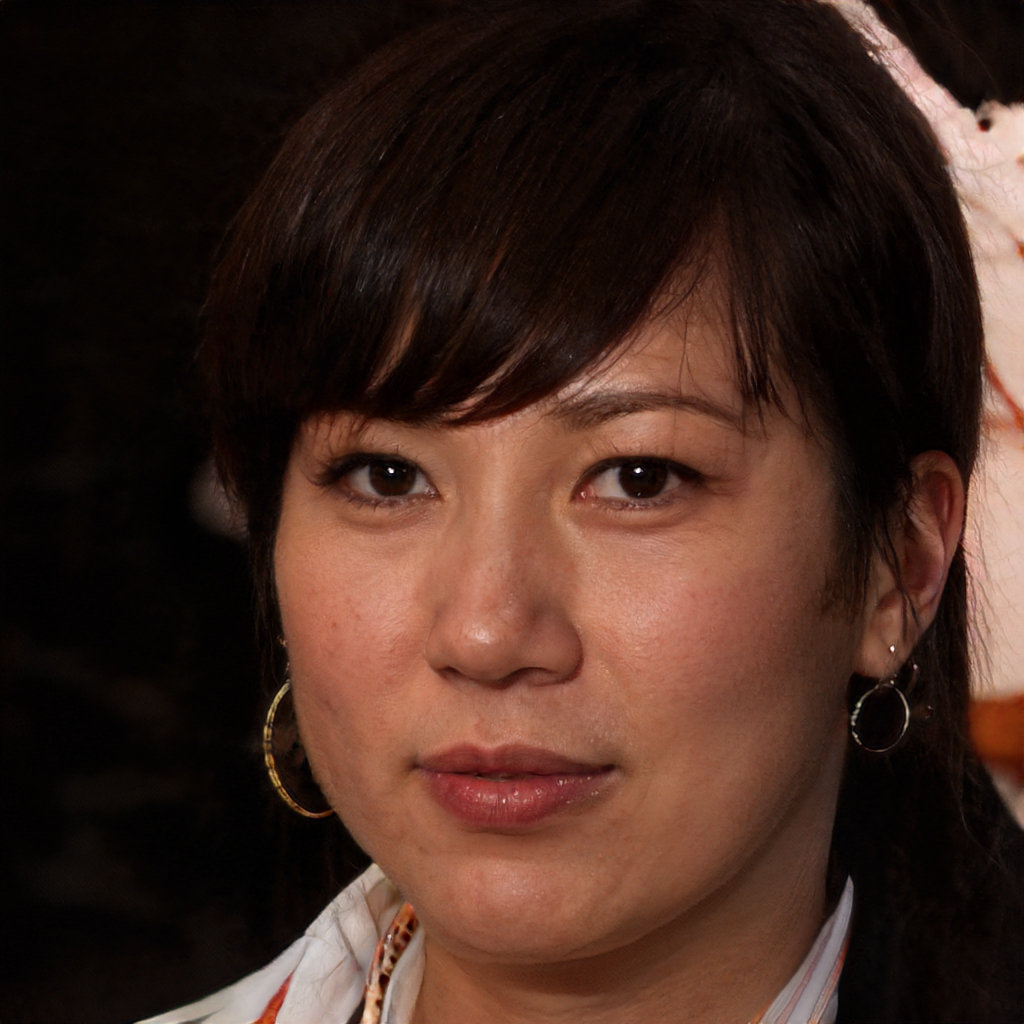
Gender: Female